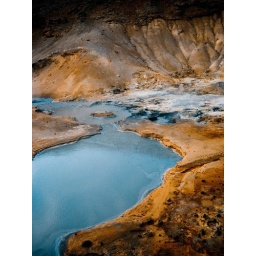
blue moon in water